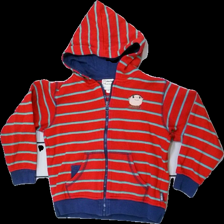
View: front
Type: Hoodie
Category: Children
Brand: Not in the list
Brand text on label: Alfons Åberg
Colors: Red, Blue, Green
Material: 60% polyester, 40% cotton
Pattern: Striped
Cut: Regular
Size: 122
Smell: Minor
Price range: <50
Recommended usage: Export